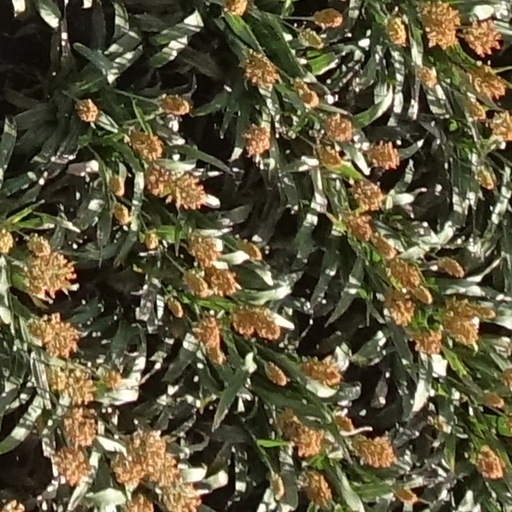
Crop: sorghum